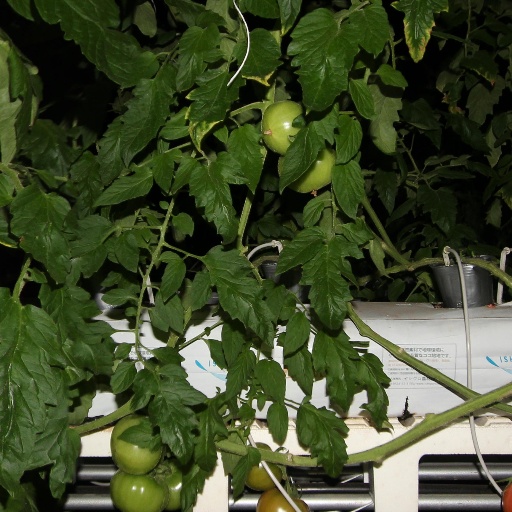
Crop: tomato